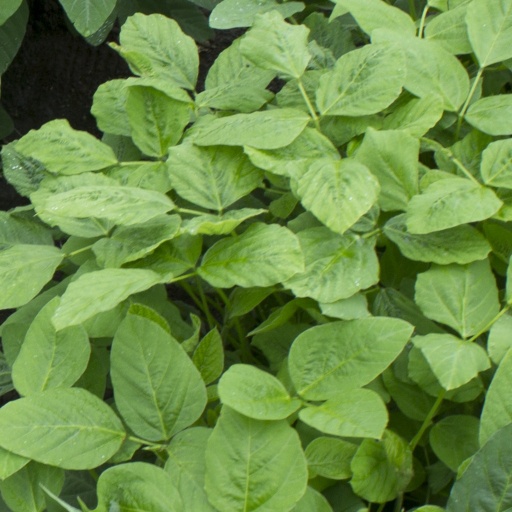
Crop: soybean